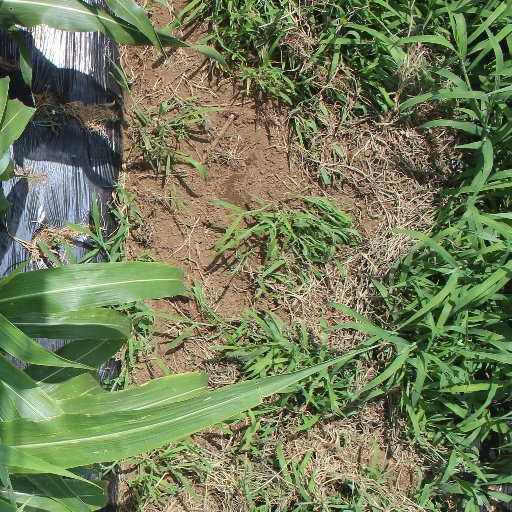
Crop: sorghum